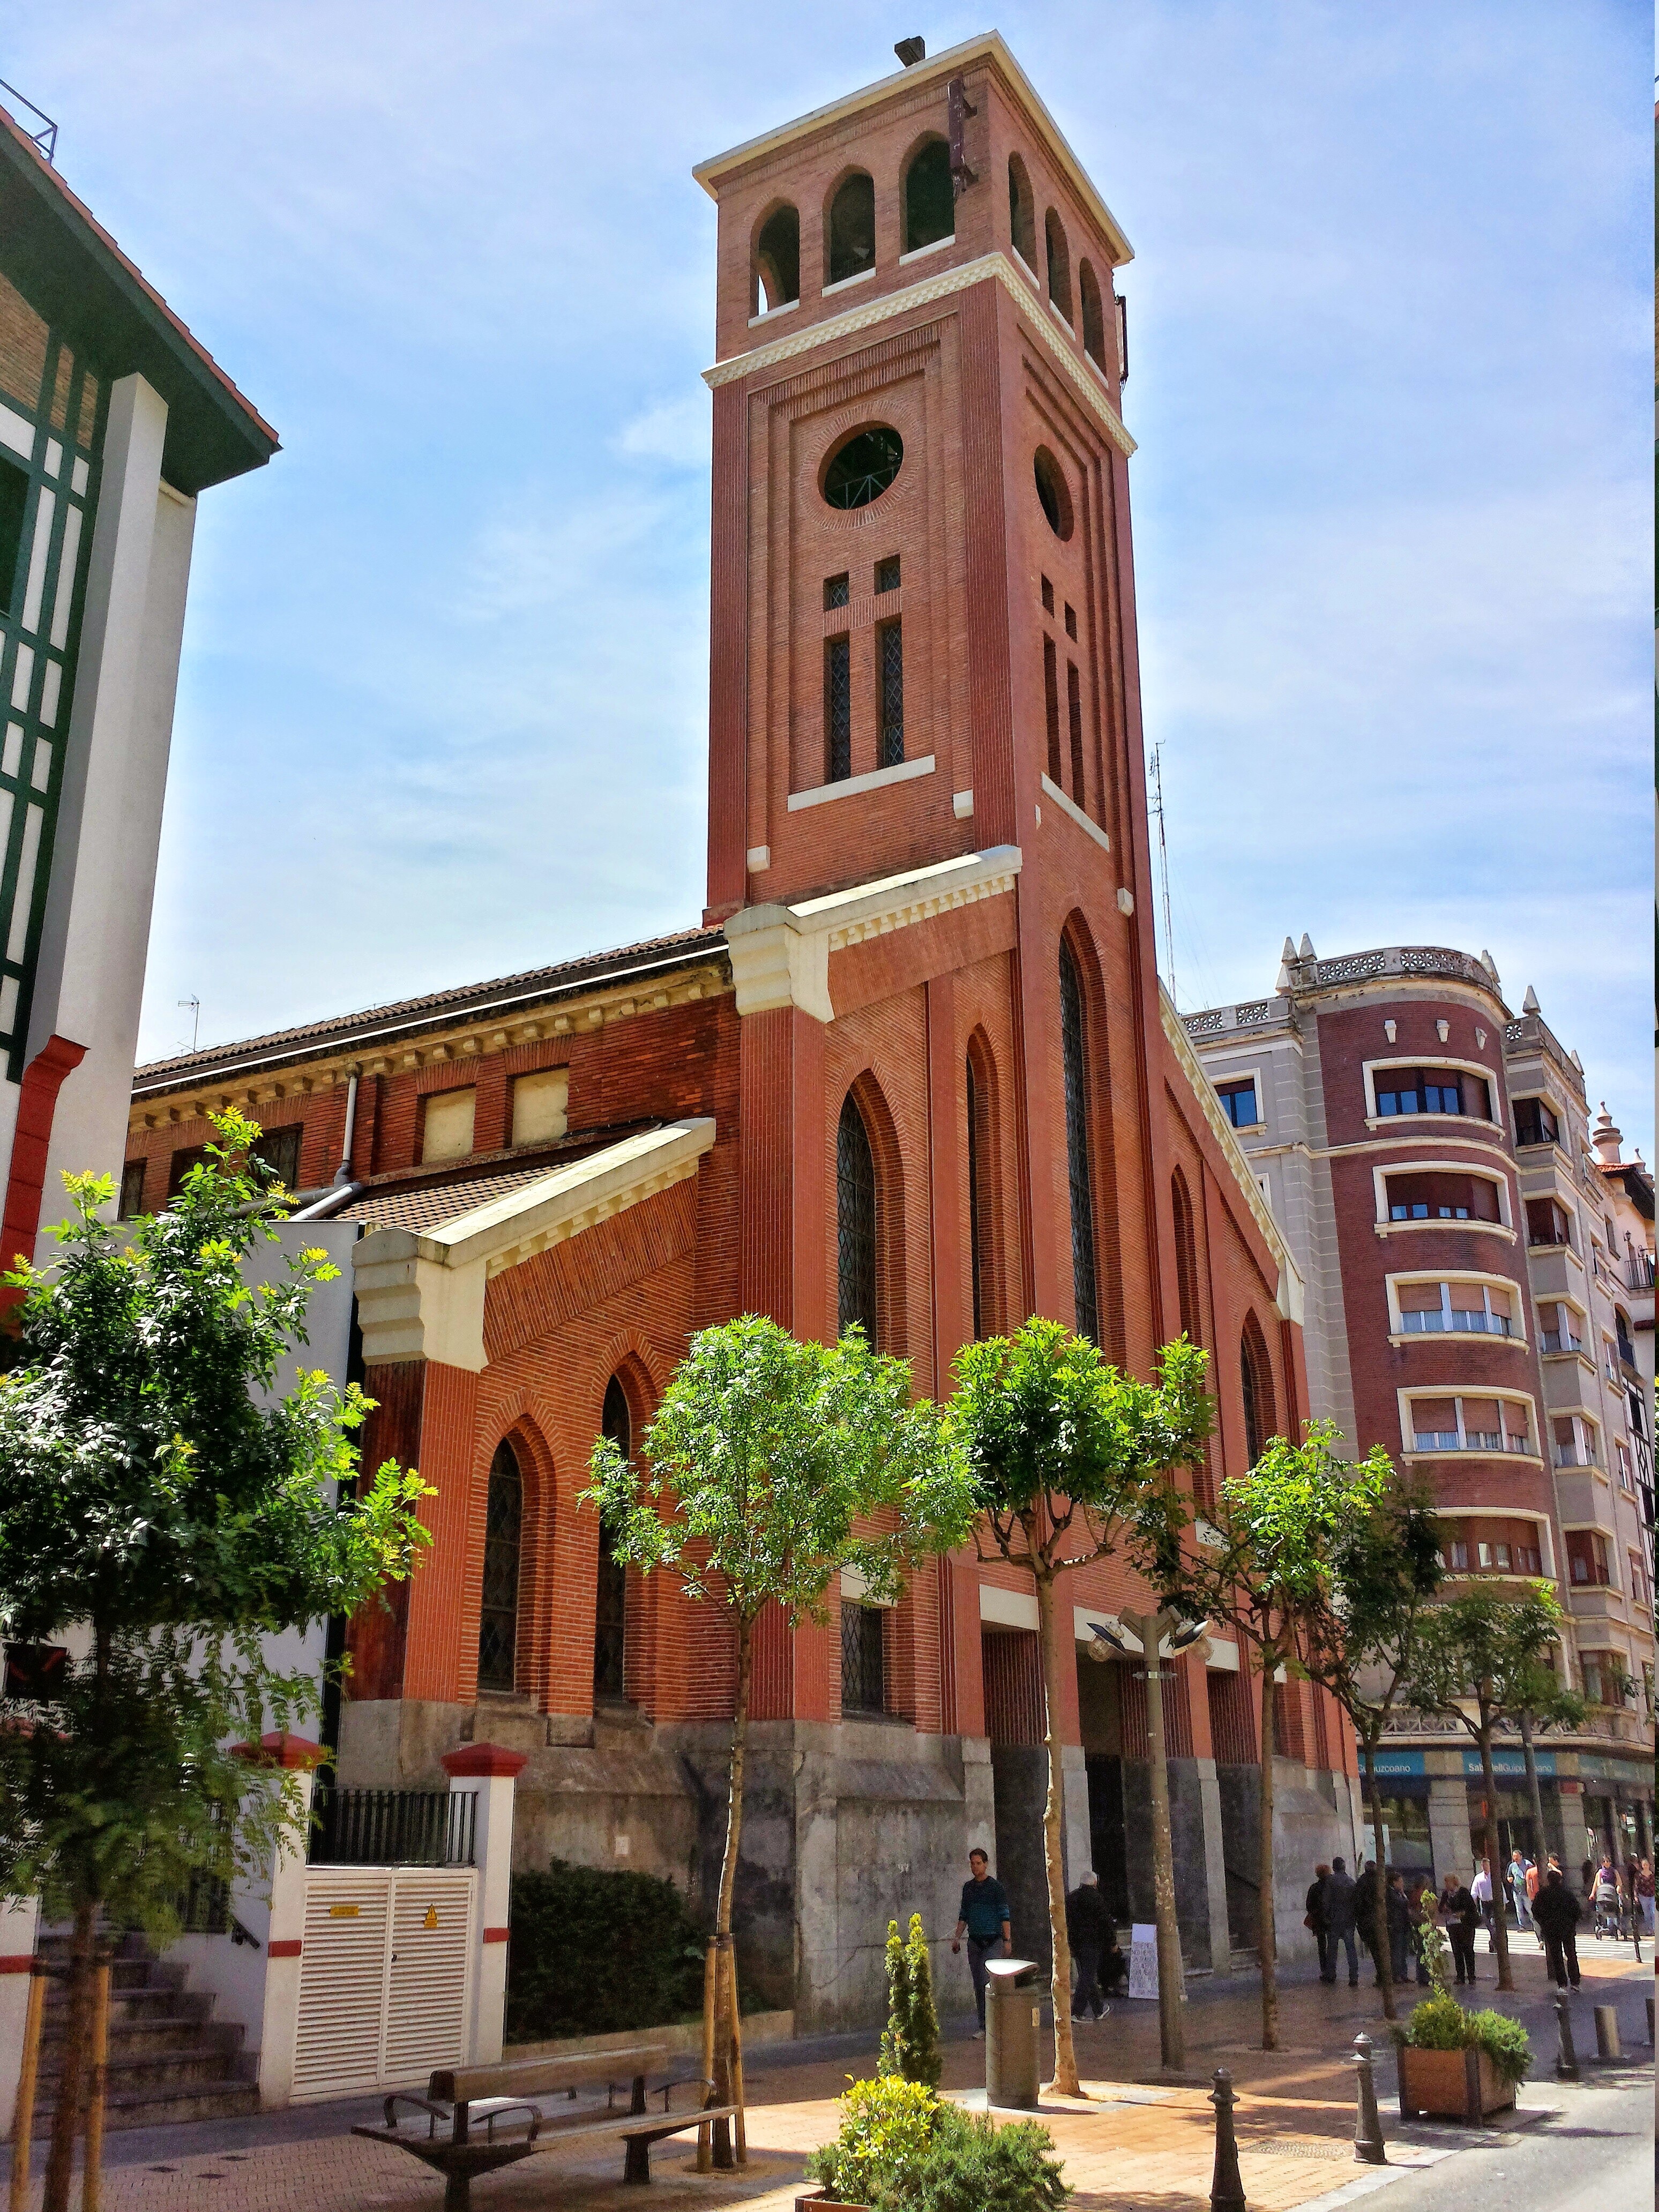
architecture, town, building, city, downtown, tower, plaza, landmark, facade, church, place of worship, bell tower, synagogue, euskadi, neighbourhood, barakaldo